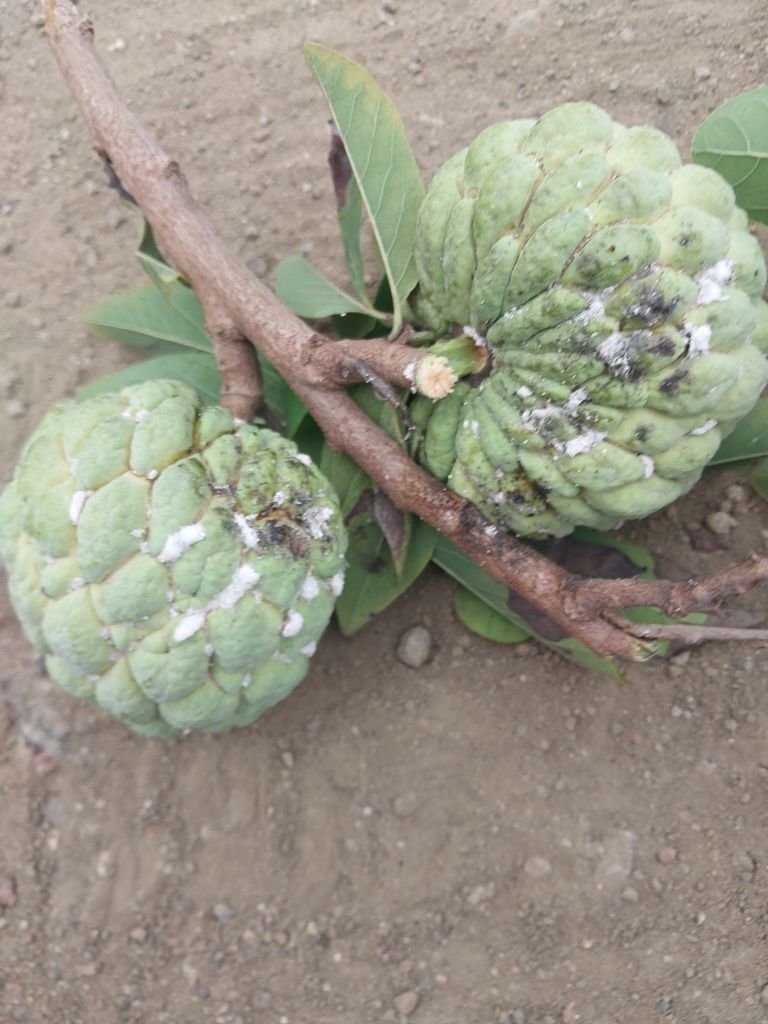
Disease label: Leaf spot on fruit